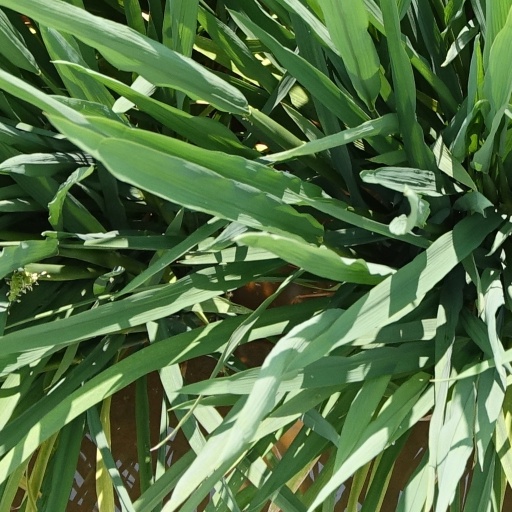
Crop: rice